Maripily Rivera

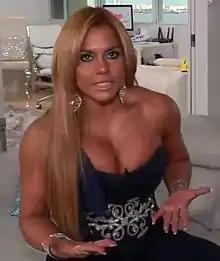
Maripily Rivera on "María Marín Live" in 2017

María del Pilar "Maripily" Rivera Borrero (born 15 June 1977) is a Puerto Rican actress, model, and television presenter.